Question: Please indicate a possible affordance area of drag_suitcase that can be used for pulling
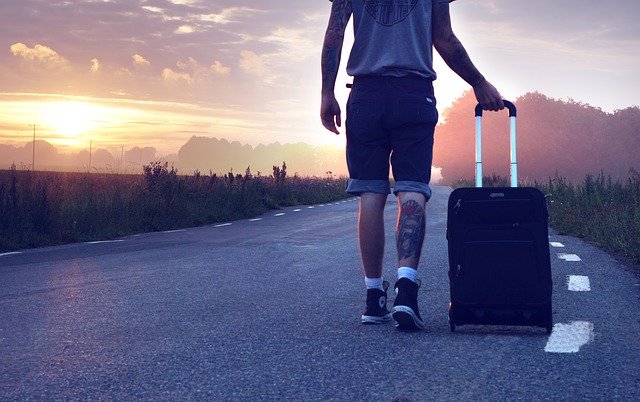
Answer: [470.5, 91, 522.5, 124]